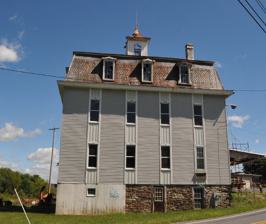
Building: Spannuth Mill
Country: United States of America
Year built: 1891
United States historic place Spannuth Mill U.S. National Register of Historic Places Show map of Pennsylvania Show map of the United States Location Junction of Frystown and Crosskill Creek Roads, Bethel Township, Pennsylvania Coordinates 40°26′51″N 76°21′17″W / 40.44750°N 76.35472°W / 40.44750; -76.35472 Area 2 acres (0.81 ha) Built 1891 Architectural style Second Empire, Gristmill MPS Gristmills in Berks County MPS NRHP reference No. 90001631 Added to NRHP November 8, 1990 The Spannuth Mill , also known as the Crosskill Mill, is an historic, American grist mill that is located in Bethel Township in Berks County, Pennsylvania . It was listed on the National Register of Historic Places in 1990. History and architectural features Built in 1891, this mill is a three-story, frame building that sits on a stone foundation and measures forty feet, four inches by forty-two feet, nine inches with a fifty-foot extension. It has a mansard roof in the Second Empire style. Also located on the property is a one-story brick building that was built circa 1910. It once housed a boiler. This mill ceased operations in 1982. It was listed on the National Register of Historic Places in 1990. References